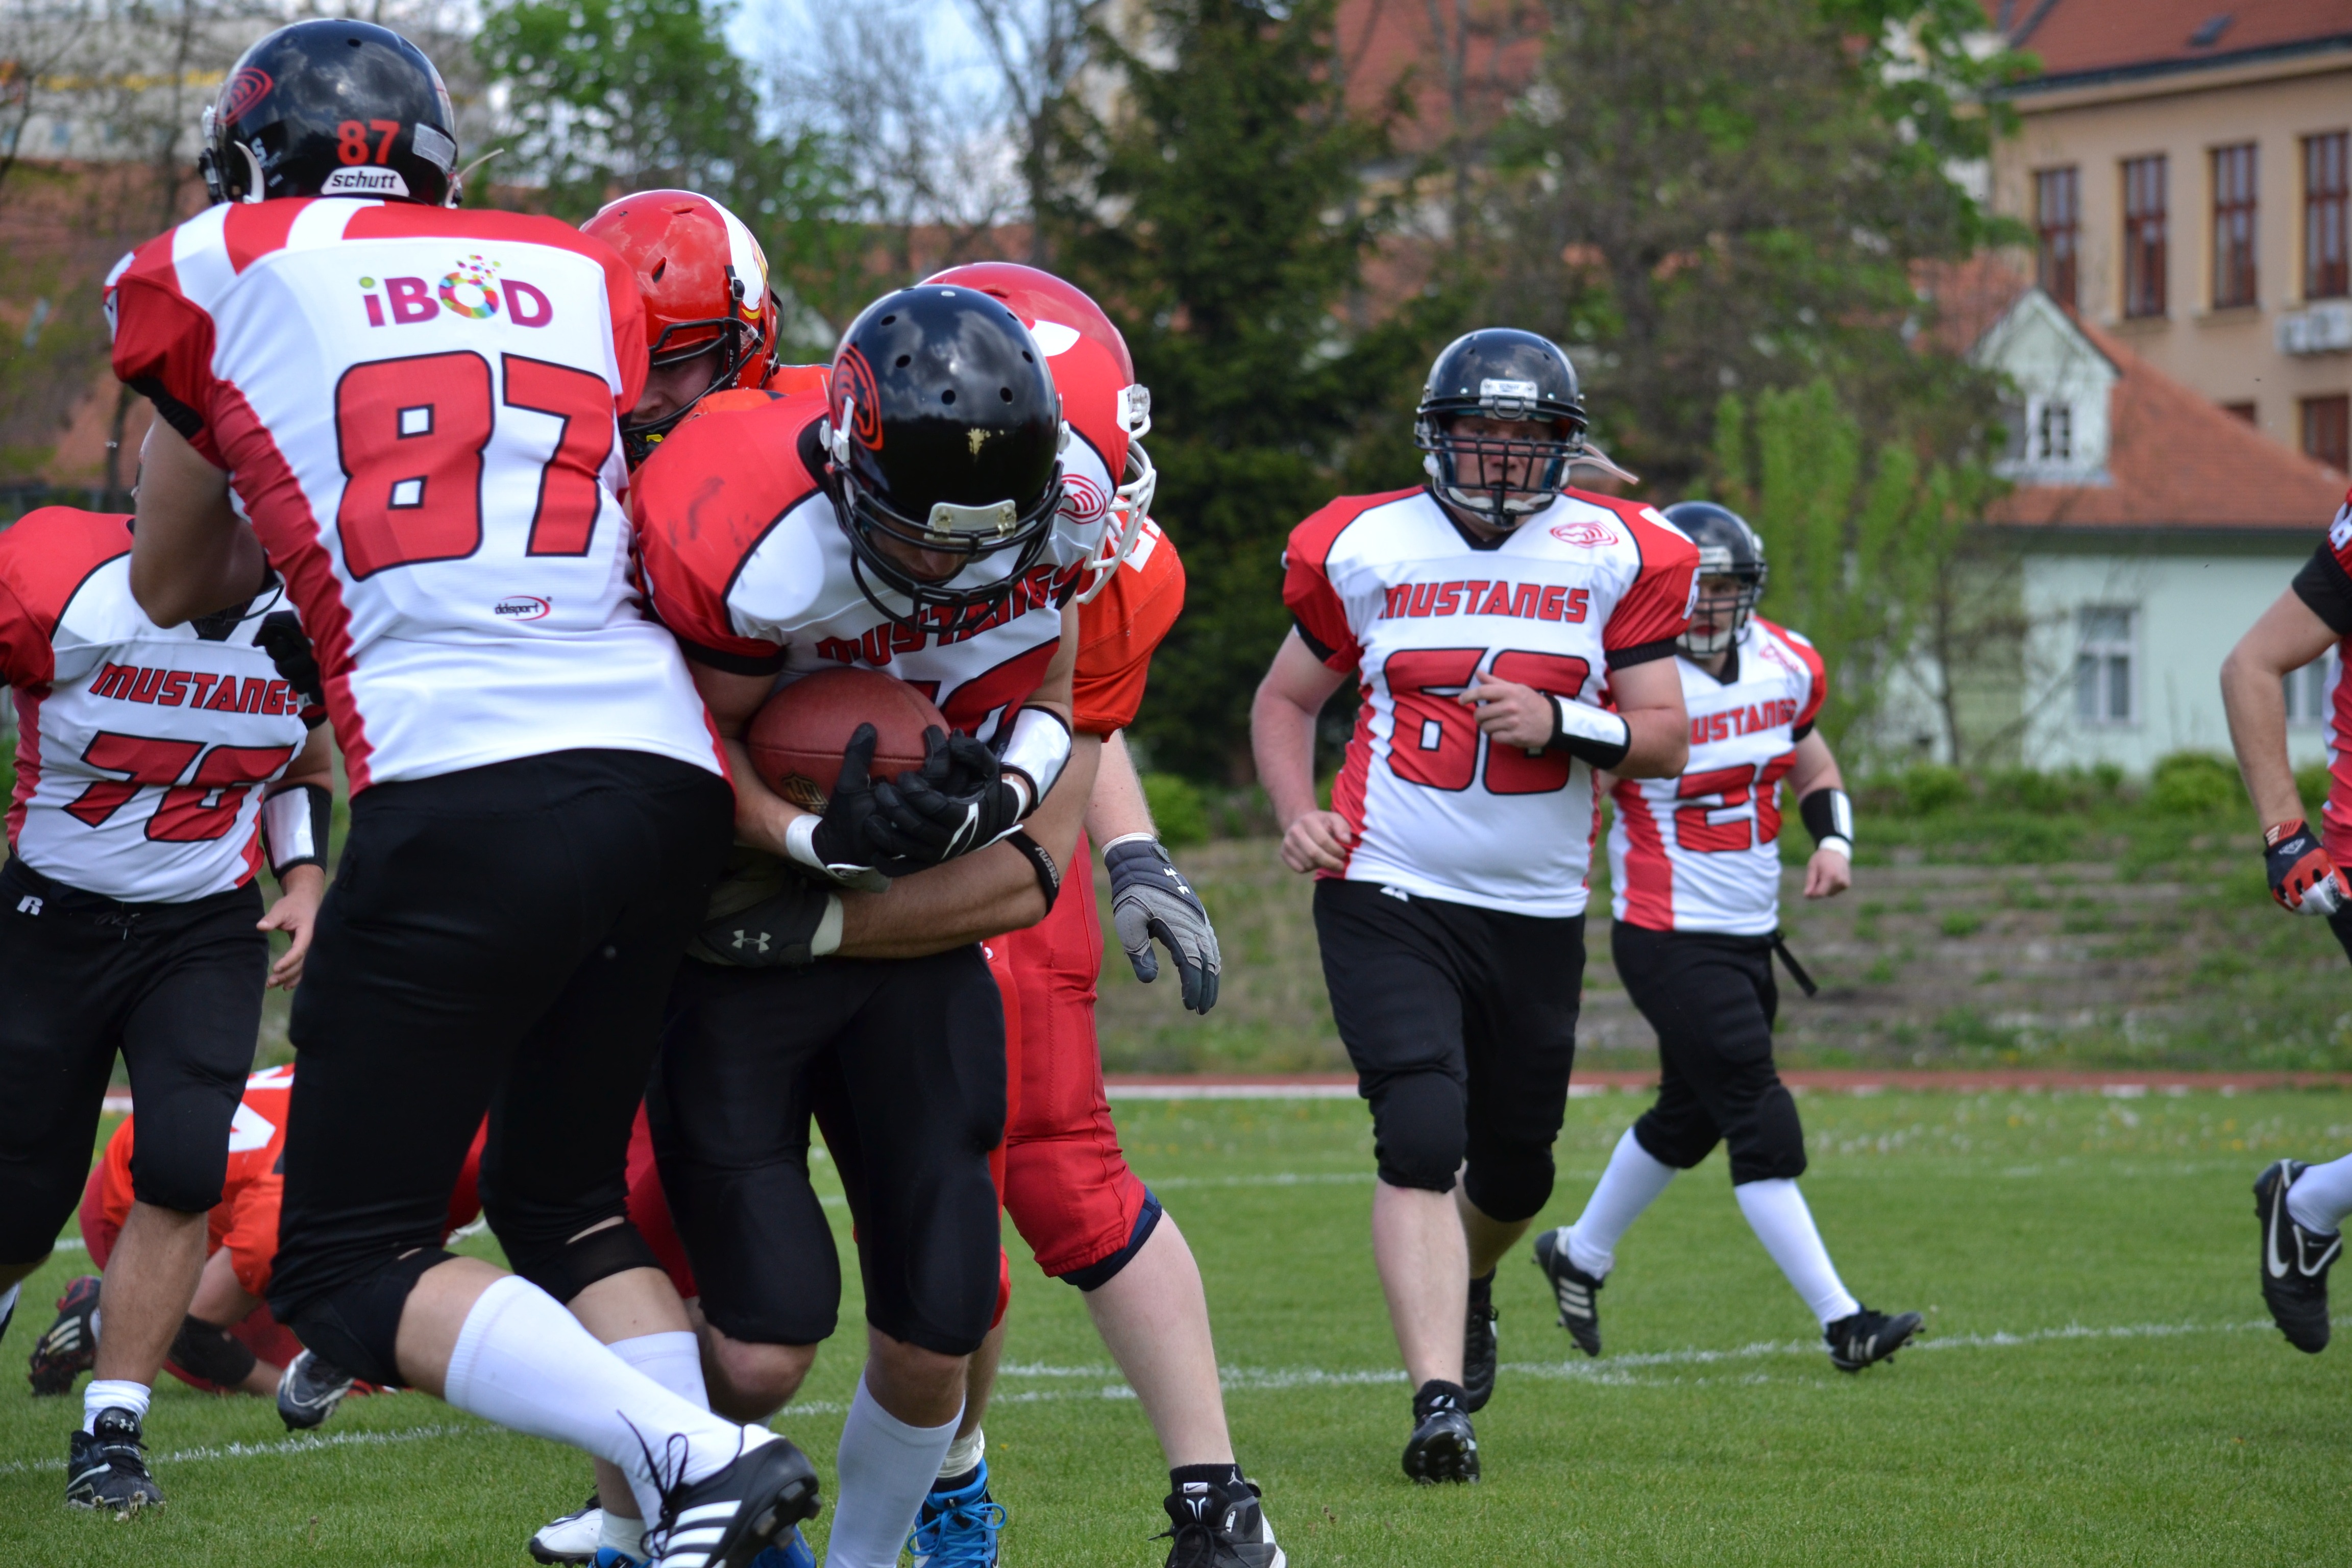
structure, sport, soccer, player, team, american football, sports, ball, captured, tackle, football player, ball game, team sport, canadian football, sport venue, gridiron football